Ridge Pike

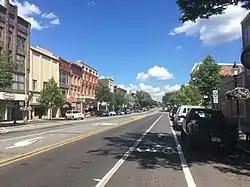
East High Street past Hanover Street in Pottstown

US 422 splits from Benjamin Franklin Highway onto the Pottstown Bypass freeway at an eastbound exit and westbound entrance east of the community of Douglassville in Amity Township in Berks County. From this interchange, Benjamin Franklin Highway heads east-southeast as a four-lane divided highway designated as State Route 2022 (SR 2022), an unsigned quadrant route, into Douglass Township, passing through a mix of woodland and residential and commercial development. Farther east, the road curves east and crosses a Norfolk Southern railroad spur as it passes near commercial areas. The road enters West Pottsgrove Township in Montgomery County and becomes West High Street, a four-lane undivided road that is designated as SR 4031. West High Street runs south-southeast through a mix of homes and businesses in the community of Stowe, turning to the northeast. The road enters the borough of Pottstown and runs between residential and commercial development to the north and Norfolk Southern's Harrisburg Line parallel to the south, curving to the east-southeast. West High Street comes to a partial interchange with PA 100, with a ramp from northbound PA 100 to westbound West High Street and a ramp from eastbound West High Street to southbound PA 100. Past this interchange, the roadway heads south of the Pottsgrove Manor historic house museum before it passes under the Colebrookdale Railroad and over Manatawny Creek as the road narrows to two lanes and the parallel Norfolk Southern line heads further to the south. East High Street heads north of the Montgomery County Community College West Campus and runs east through the commercial downtown of Pottstown as a three-lane road with a center left-turn lane, passing north of the Charles W. Dickinson Transportation Center serving PART buses before coming to an intersection with Hanover Street. The road continues through the downtown area before running past a mix of homes and businesses in the eastern part of Pottstown. East High Street narrows to two lanes as it passes south of The Hill School and heads through residential areas, regaining a center left-turn lane. The roadway enters business areas and widens to a five-lane road with a center left-turn lane. East High Street leaves Pottstown for Lower Pottsgrove Township as it passes to the north of Pottstown Hospital. The roadway narrows to three lanes with a center left-turn lane and passes through a mix of residential and commercial development in the community of Sanatoga.